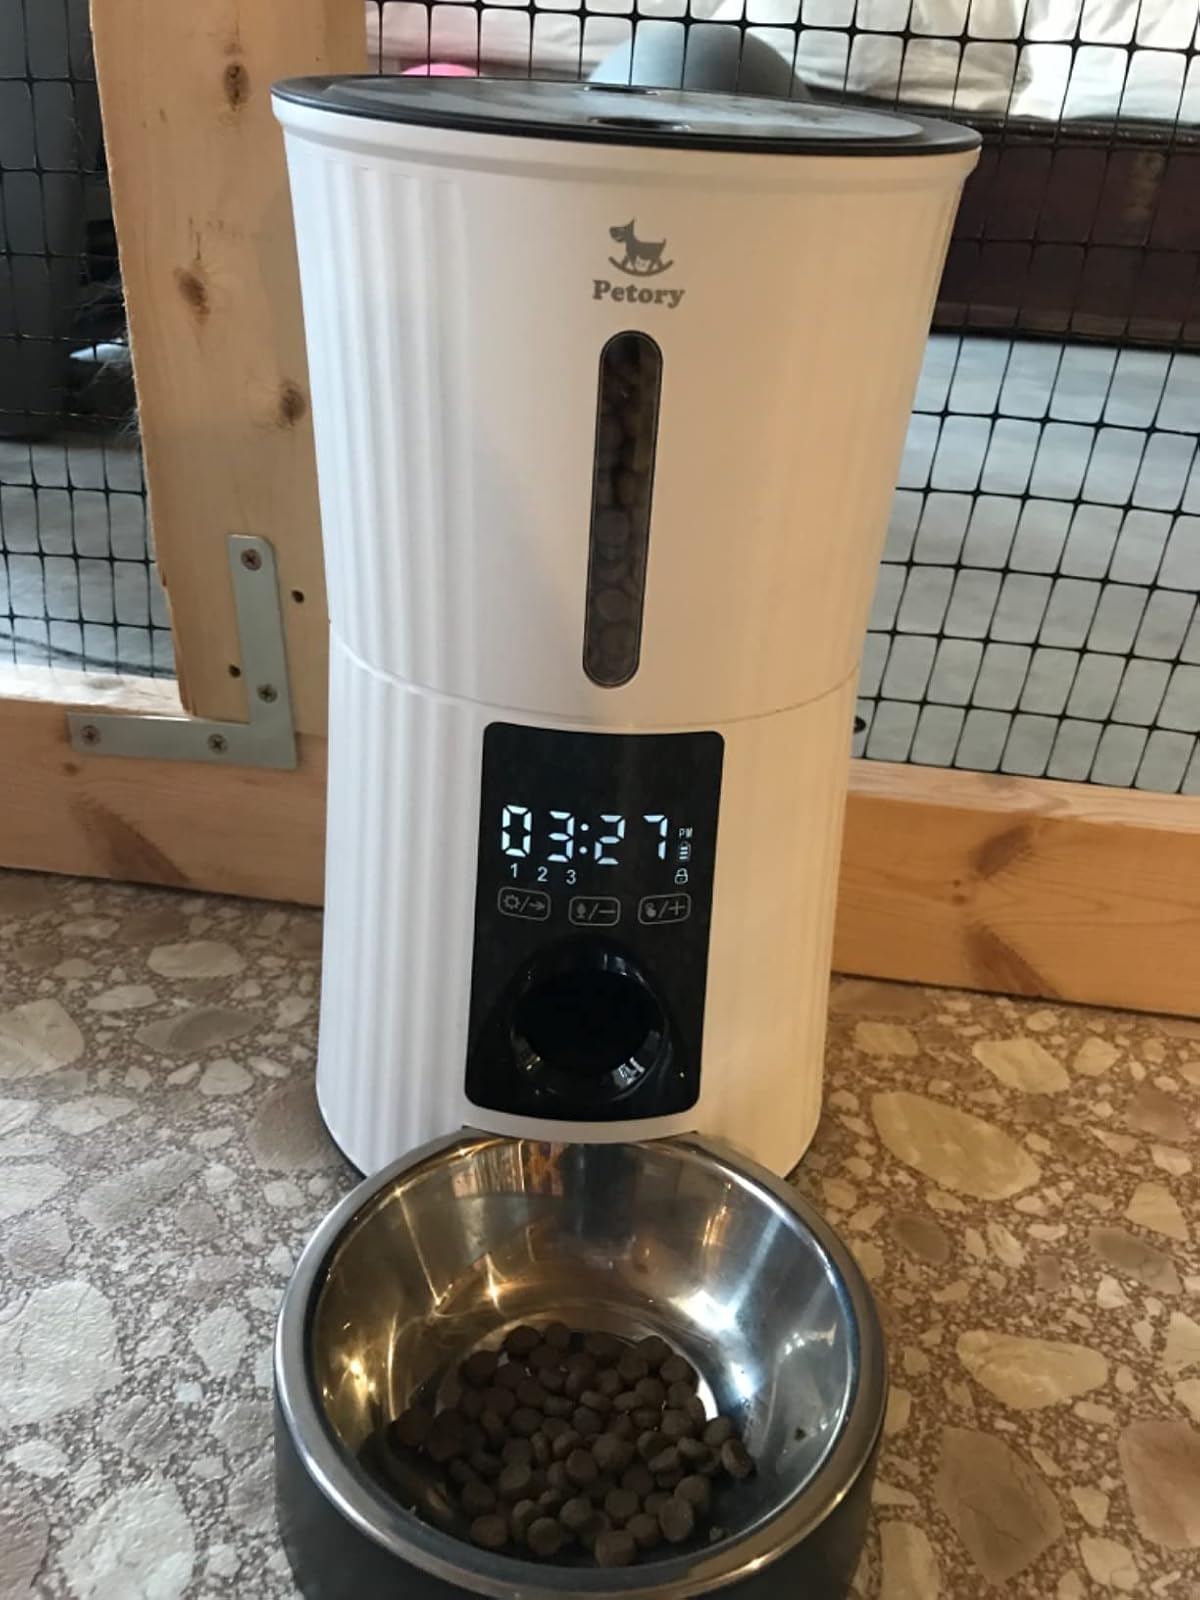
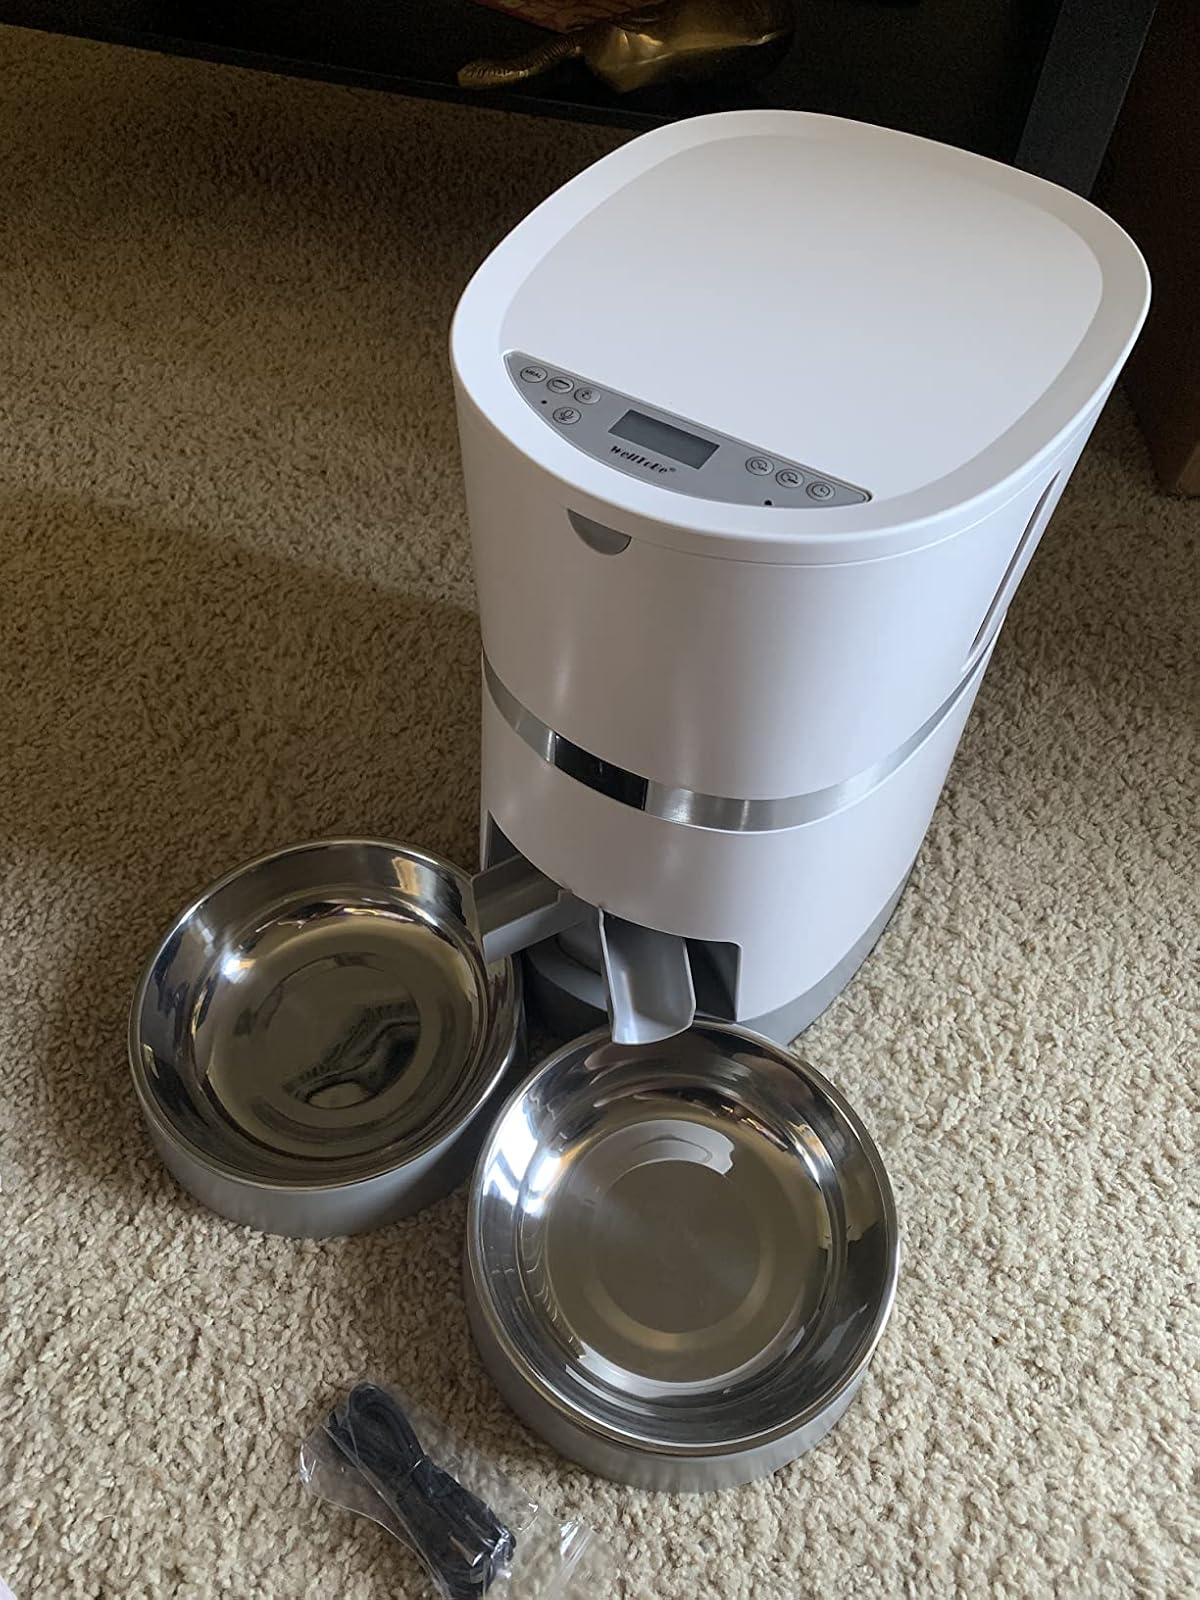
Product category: items_feeder
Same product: no